British Army during the Second World War

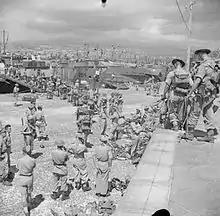
British troops from the 5th Infantry Division go aboard landing craft at Catania, Sicily, in preparation for the invasion of the Italian mainland, 2 September 1943.

The First and the Eighth Armies attacked in March (Operation Pugilist) and April (Operation Vulcan). Hard fighting followed, and the Axis supply line was cut between Tunisia and Sicily. On 6 May, during Operation Vulcan, the British took Tunis, and American forces reached Bizerte. By 13 May the Axis forces in Tunisia had surrendered, leaving 230,000 prisoners behind.